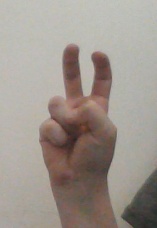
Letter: toot